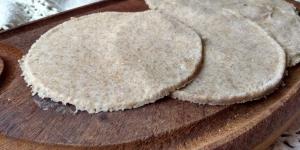
tapas de empanadas veganas